Bernardine Hamaekers

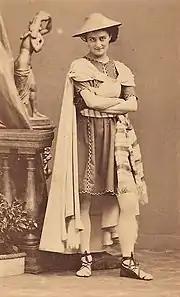
Hamaekers as Bénoni in "La reine de Saba"

She was described in contemporary accounts as not being a great singer but having a pretty and agile coloratura voice with clear and brilliant high notes and a facility with trills equal to that of Adelina Patti. She was also known for having a very attractive stage presence and made a specialty of appearing in a variety of "en travesti" roles which allowed her to show off her legs. Amongst those were Urbain, the Queen's page in "Les Huguenots" and the young student Bénoni which she sang in the world premiere of Gounod's "La reine de Saba". During the course of her 15 years at the Opéra she appeared in a variety of other operas, including "Robert le diable", "La Juive", "Le Prophète", "Le comte Ory", and "Les Vêpres siciliennes".